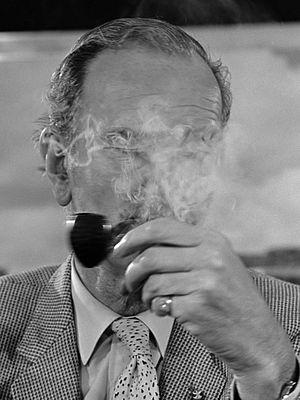
Christoph Albert van der Klaauw, dit Chris van der Klaauw, né le 13 août 1924 à Leyde et mort le 16 mars 2005 à La Haye, est un diplomate et homme d'État néerlandais membre du Parti populaire libéral et démocrate.
La pipe est un objet servant principalement à fumer le tabac mais aussi d'autres substances comme le cannabis, l'opium, le crack ou encore de la méthamphétamine.